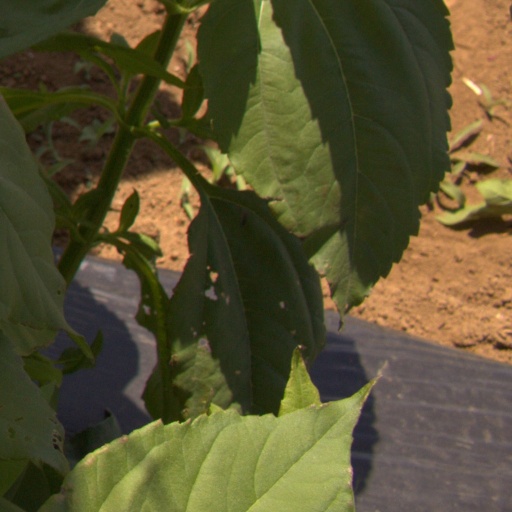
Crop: Jerusalem artichoke